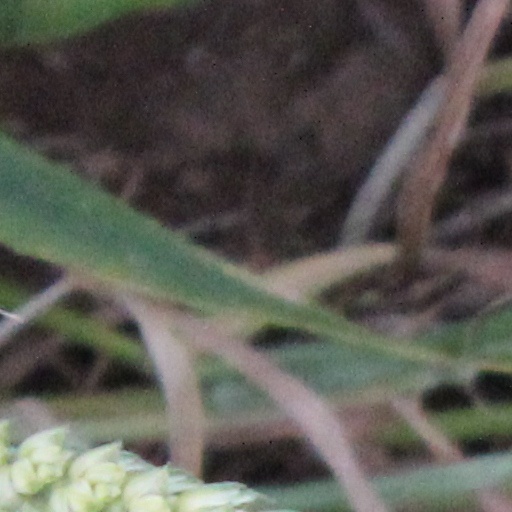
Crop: wheat